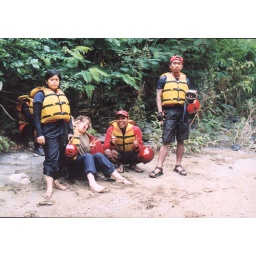
sport water, rafting in cisokan river with rabber boat